Sagano High School

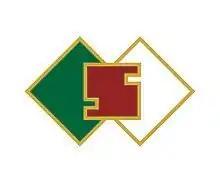
Kyoto Prefectural Sagano High School Logo

Sagano High School has two different program departments, the Kyoto Cosmos Department and General Studies Department. The Kyoto Cosmos Department includes three programs of study, the Super Science High track, a humanities track, and a social-science track.